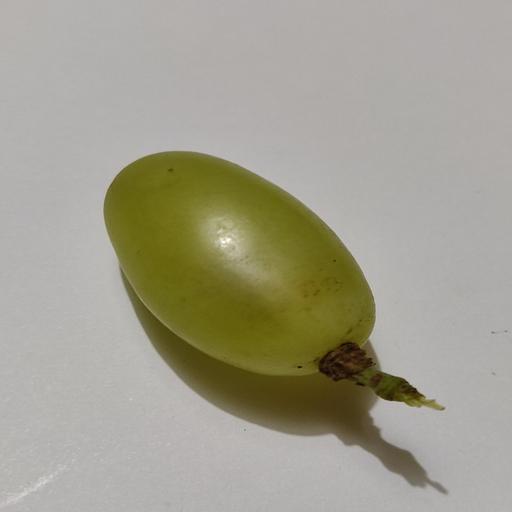
Crop type: Grape